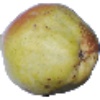
Label: Pear Williams 1